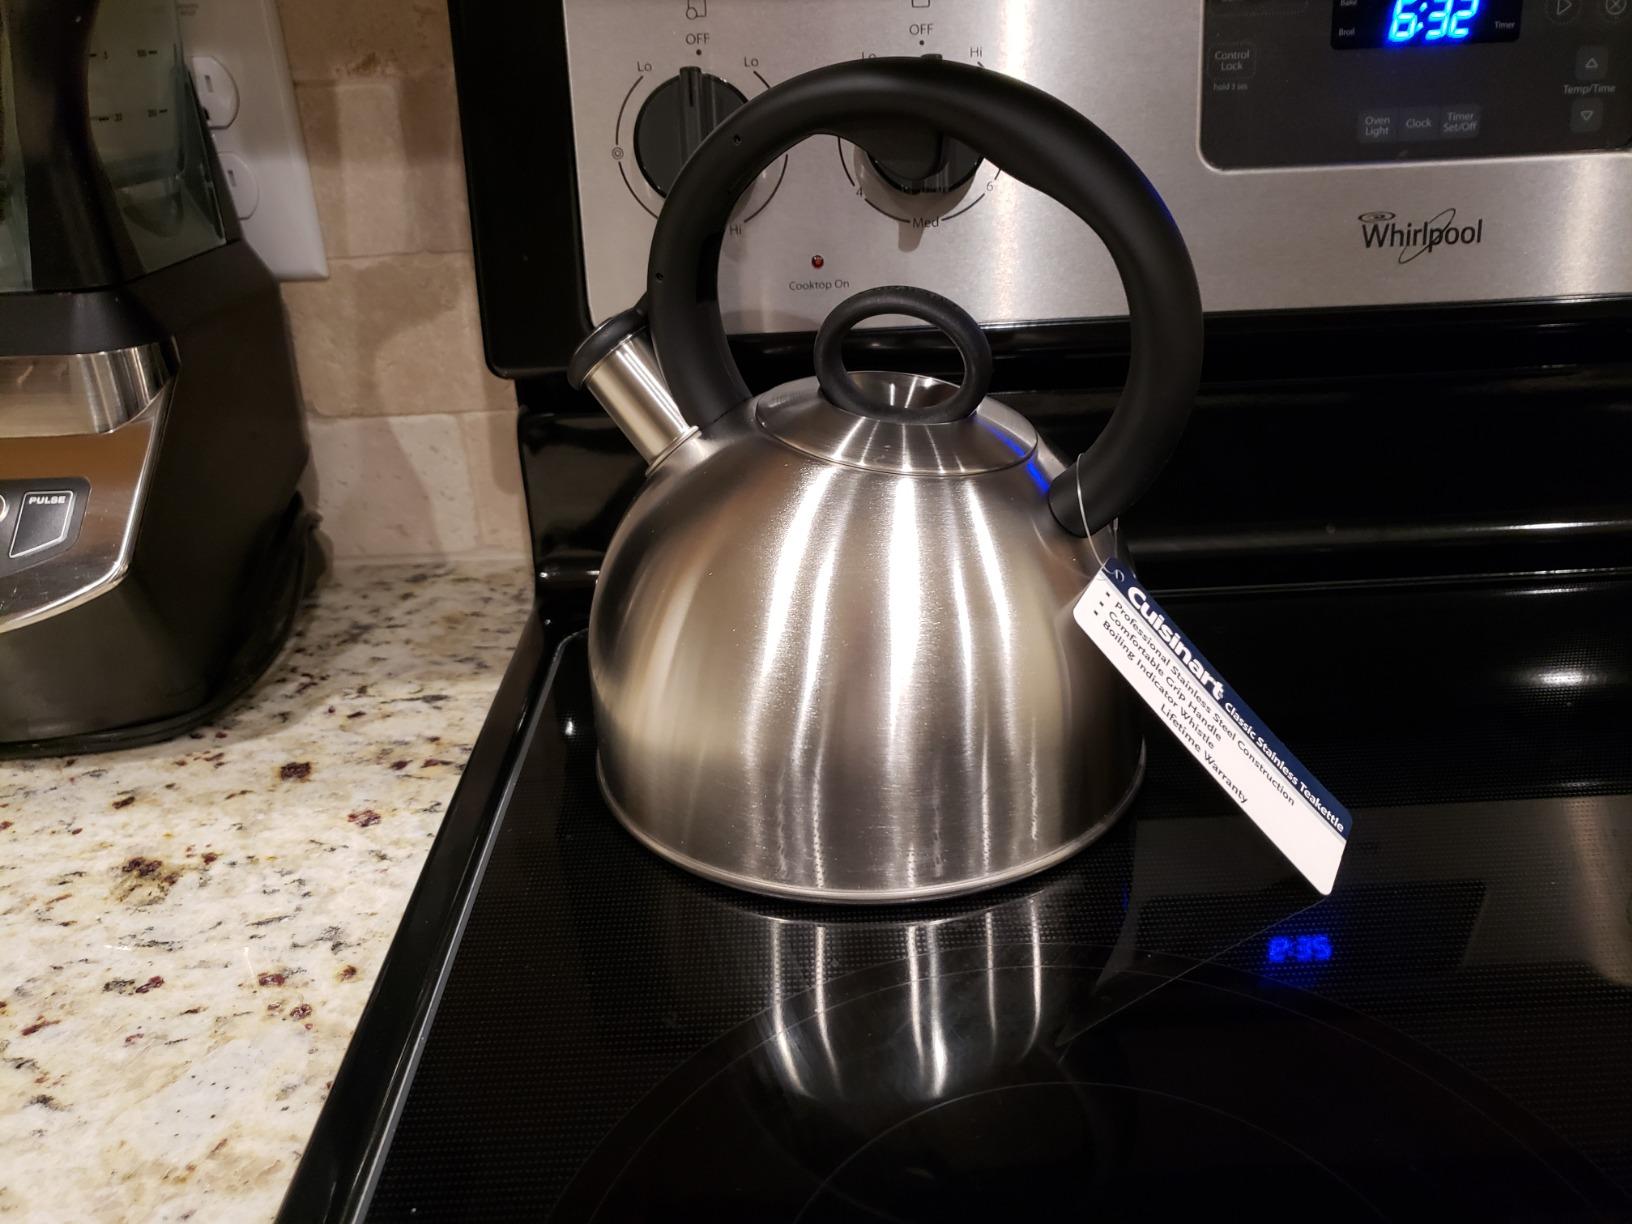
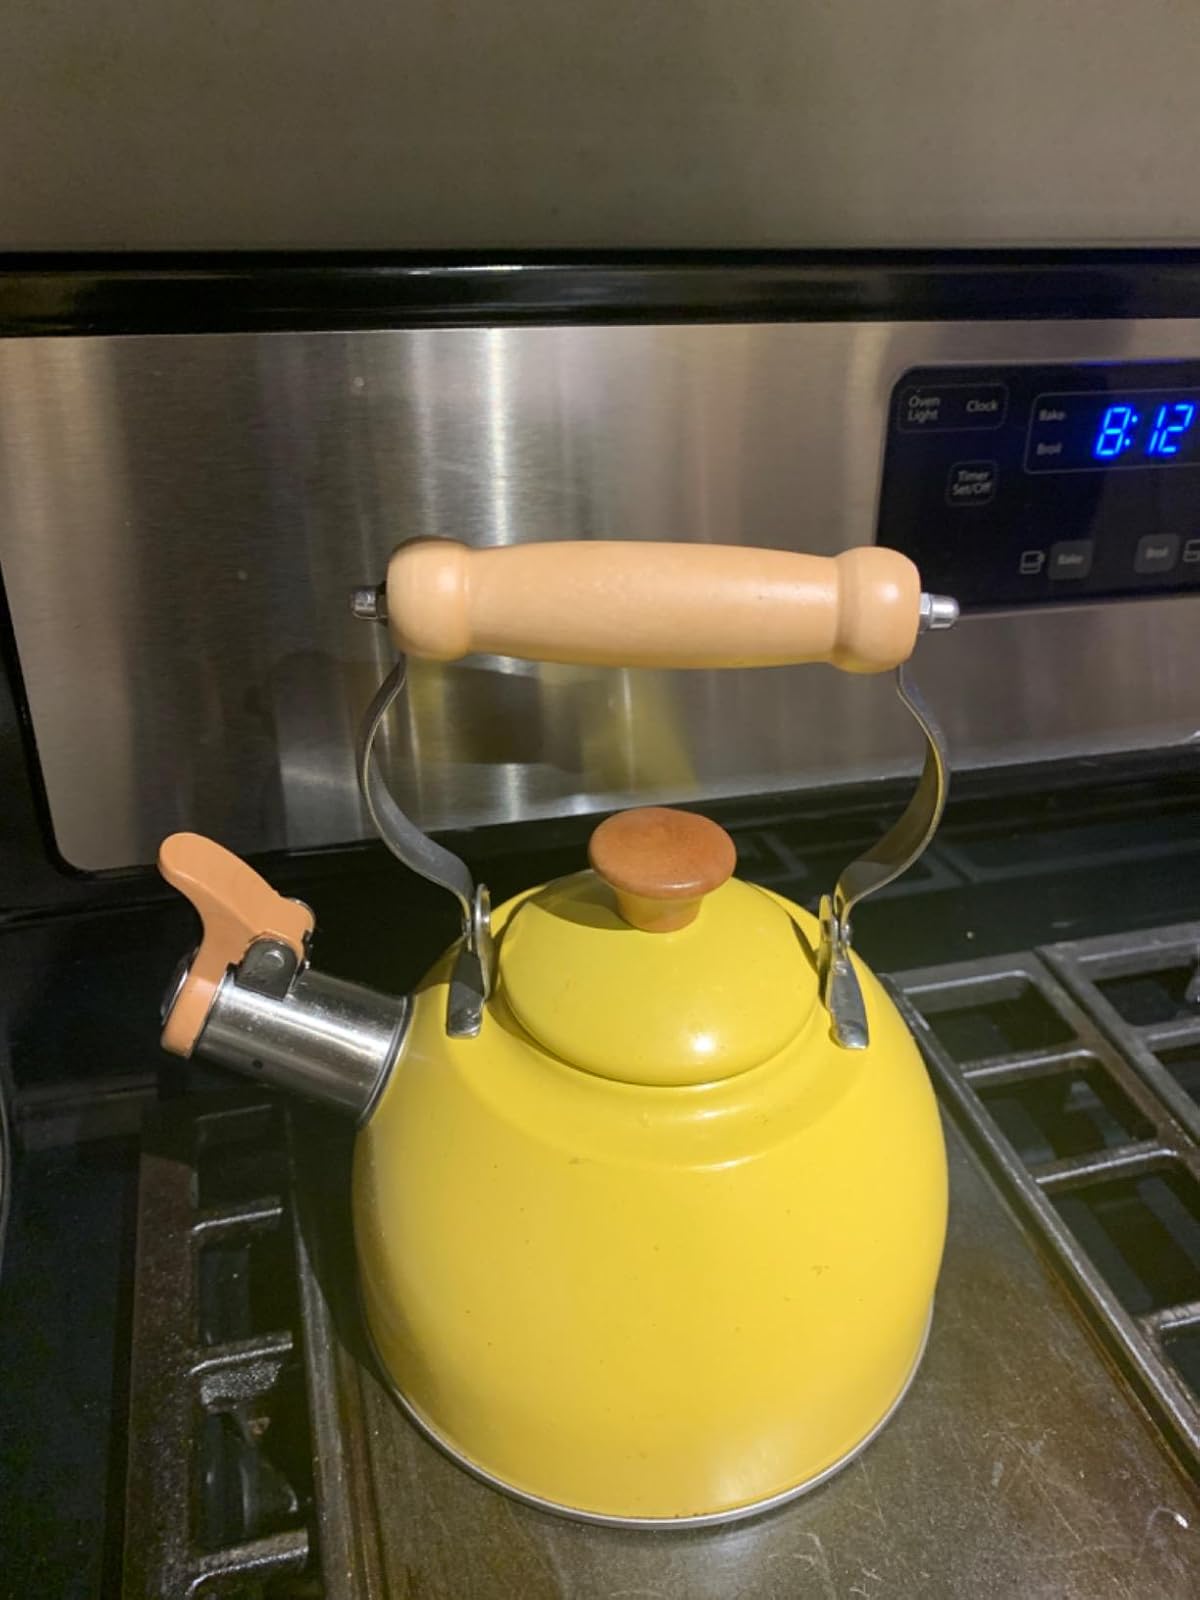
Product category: items_kettle
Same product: no